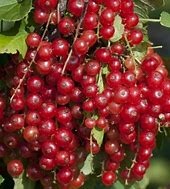
Label: redcurrant